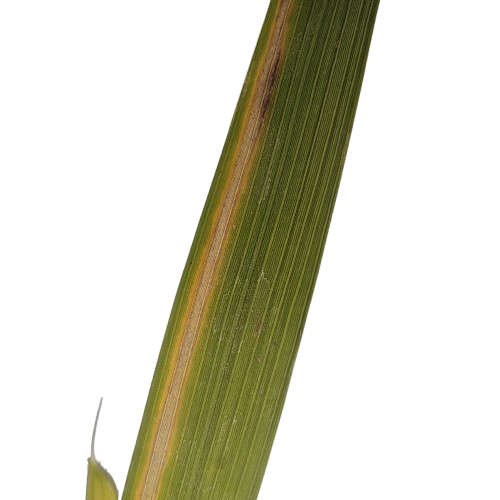
Label: Rice Stripes